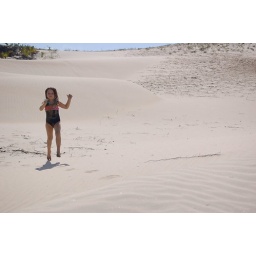
playing in the sand at Shela beach on Lamu island. Beautiful!